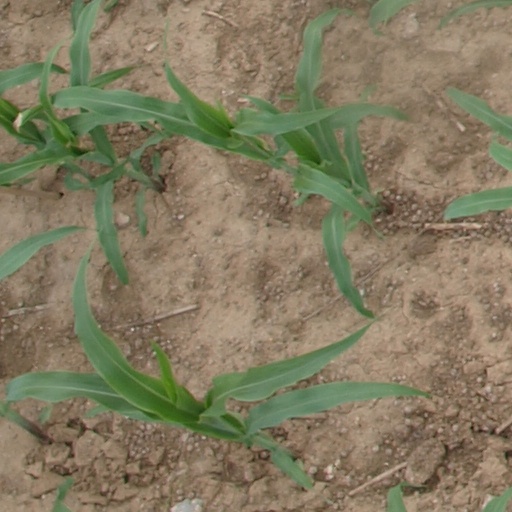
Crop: maize; corn